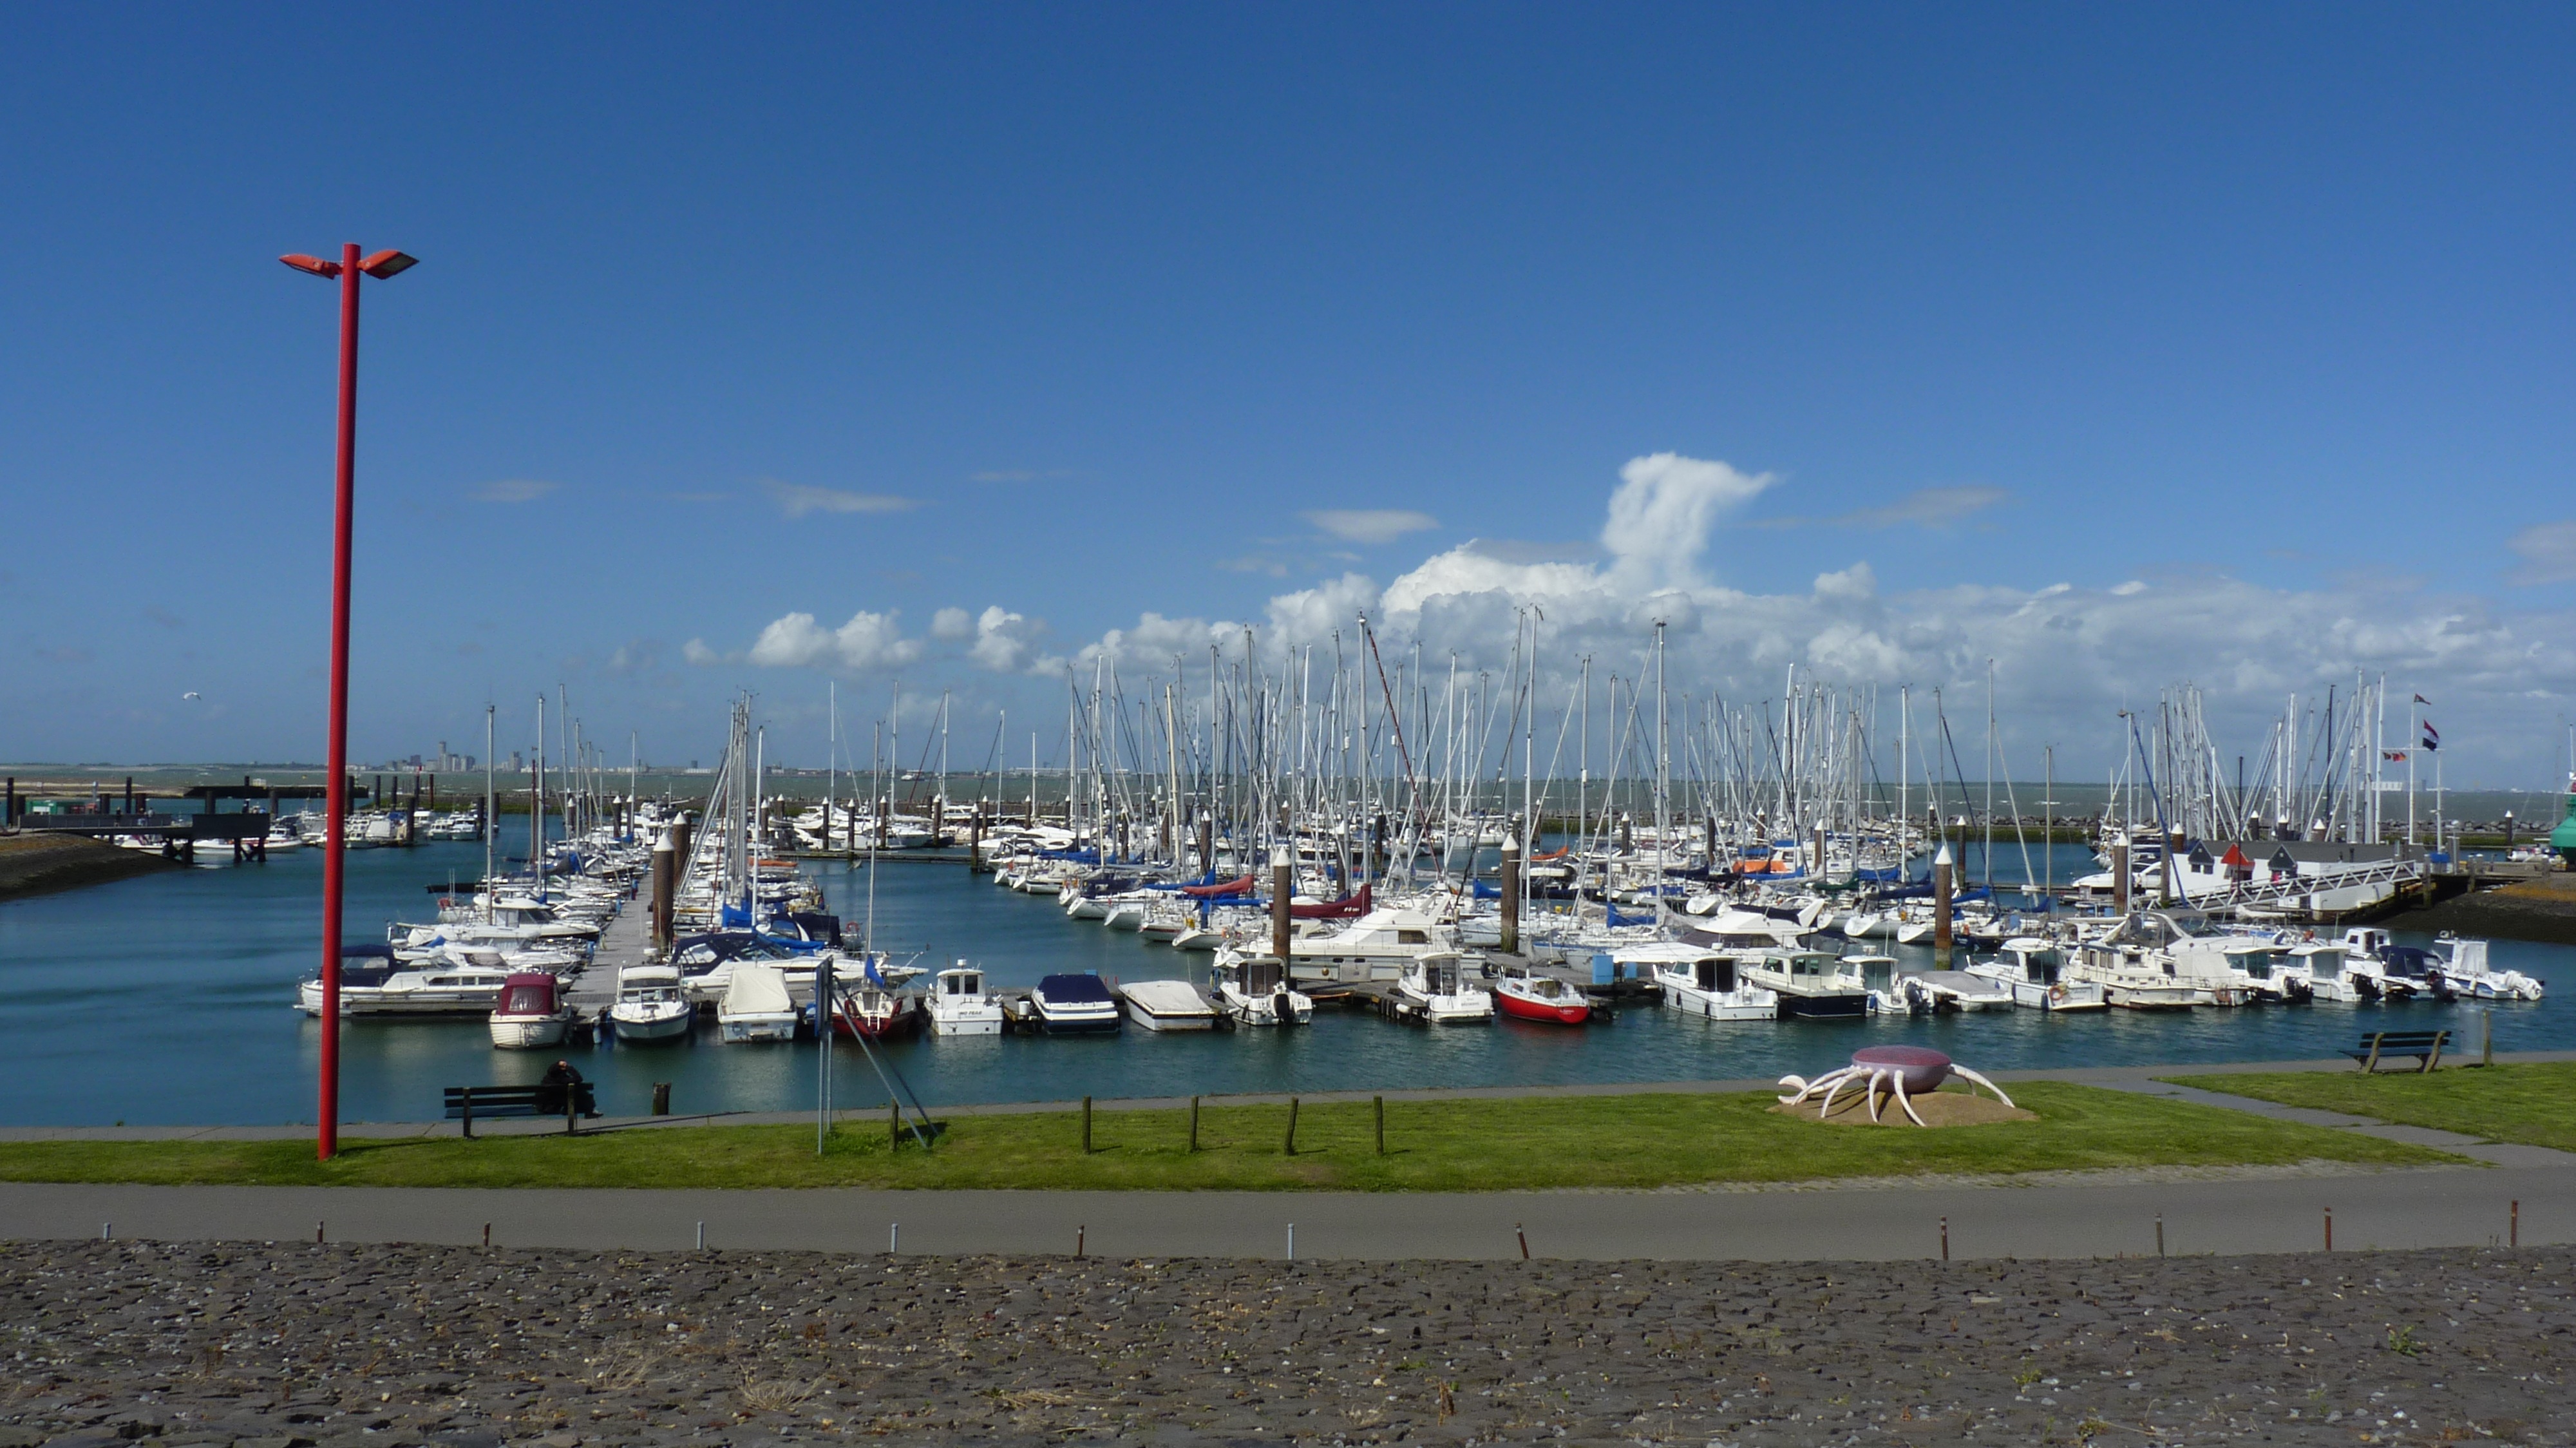
sea, coast, water, dock, vehicle, bay, harbor, marina, port, boats, watercraft, yachts, sailing boats